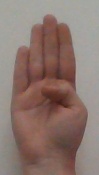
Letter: kaaf